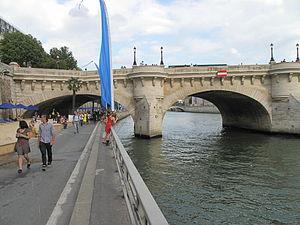
Le Pont-Neuf pendant Paris Plages 2011.
La voie Georges-Pompidou est un itinéraire de 13 kilomètres traversant Paris en longeant la rive droite de la Seine. Elle est essentiellement constituée de voies rapides, excepté pour la partie allant du tunnel des Tuileries au quai Henri-IV qui est devenue une rue piétonne.